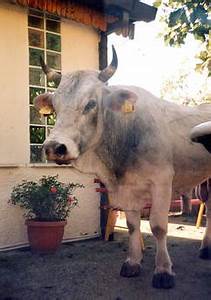
Label: mucca